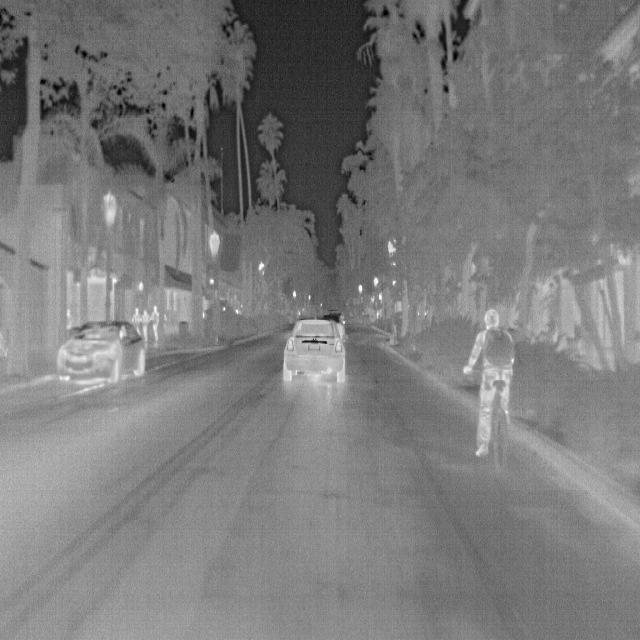
Detected objects:
label: person
label: person
label: person
label: person